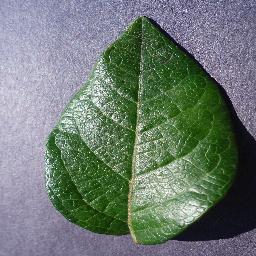
Label: Blueberry___healthy